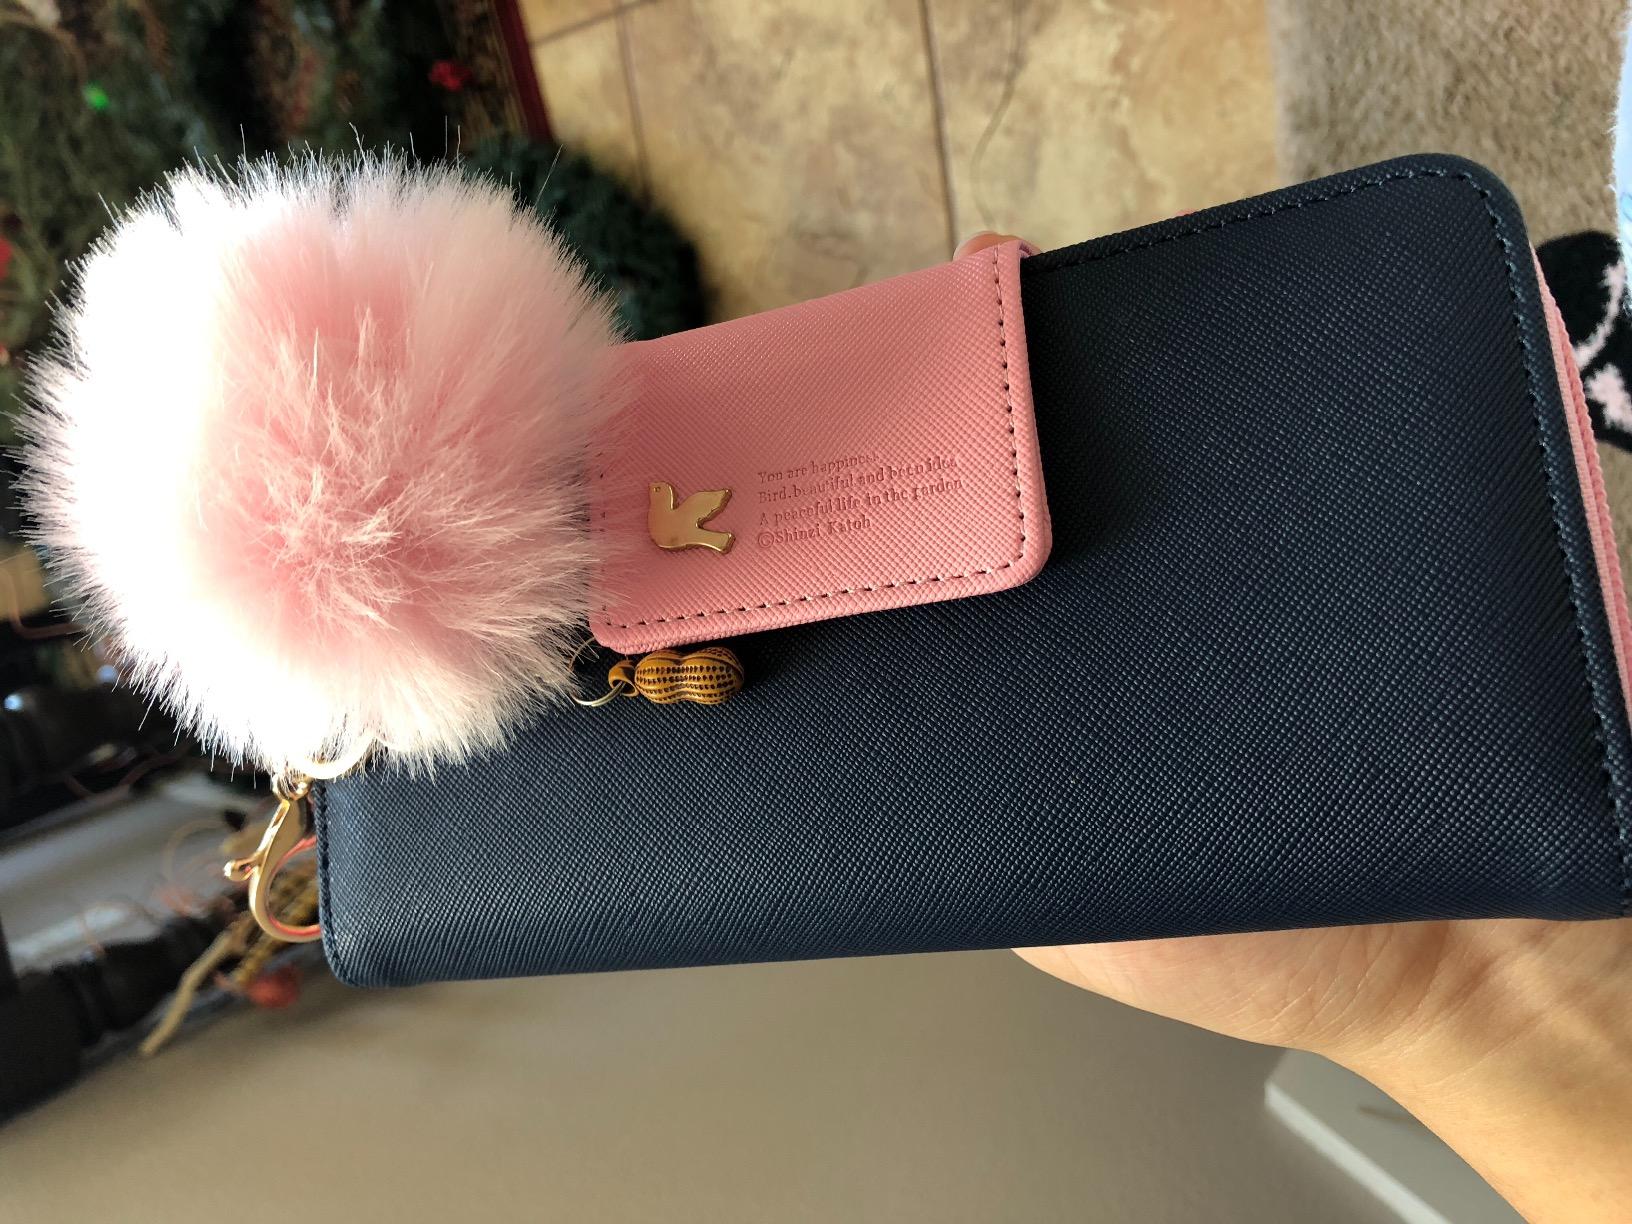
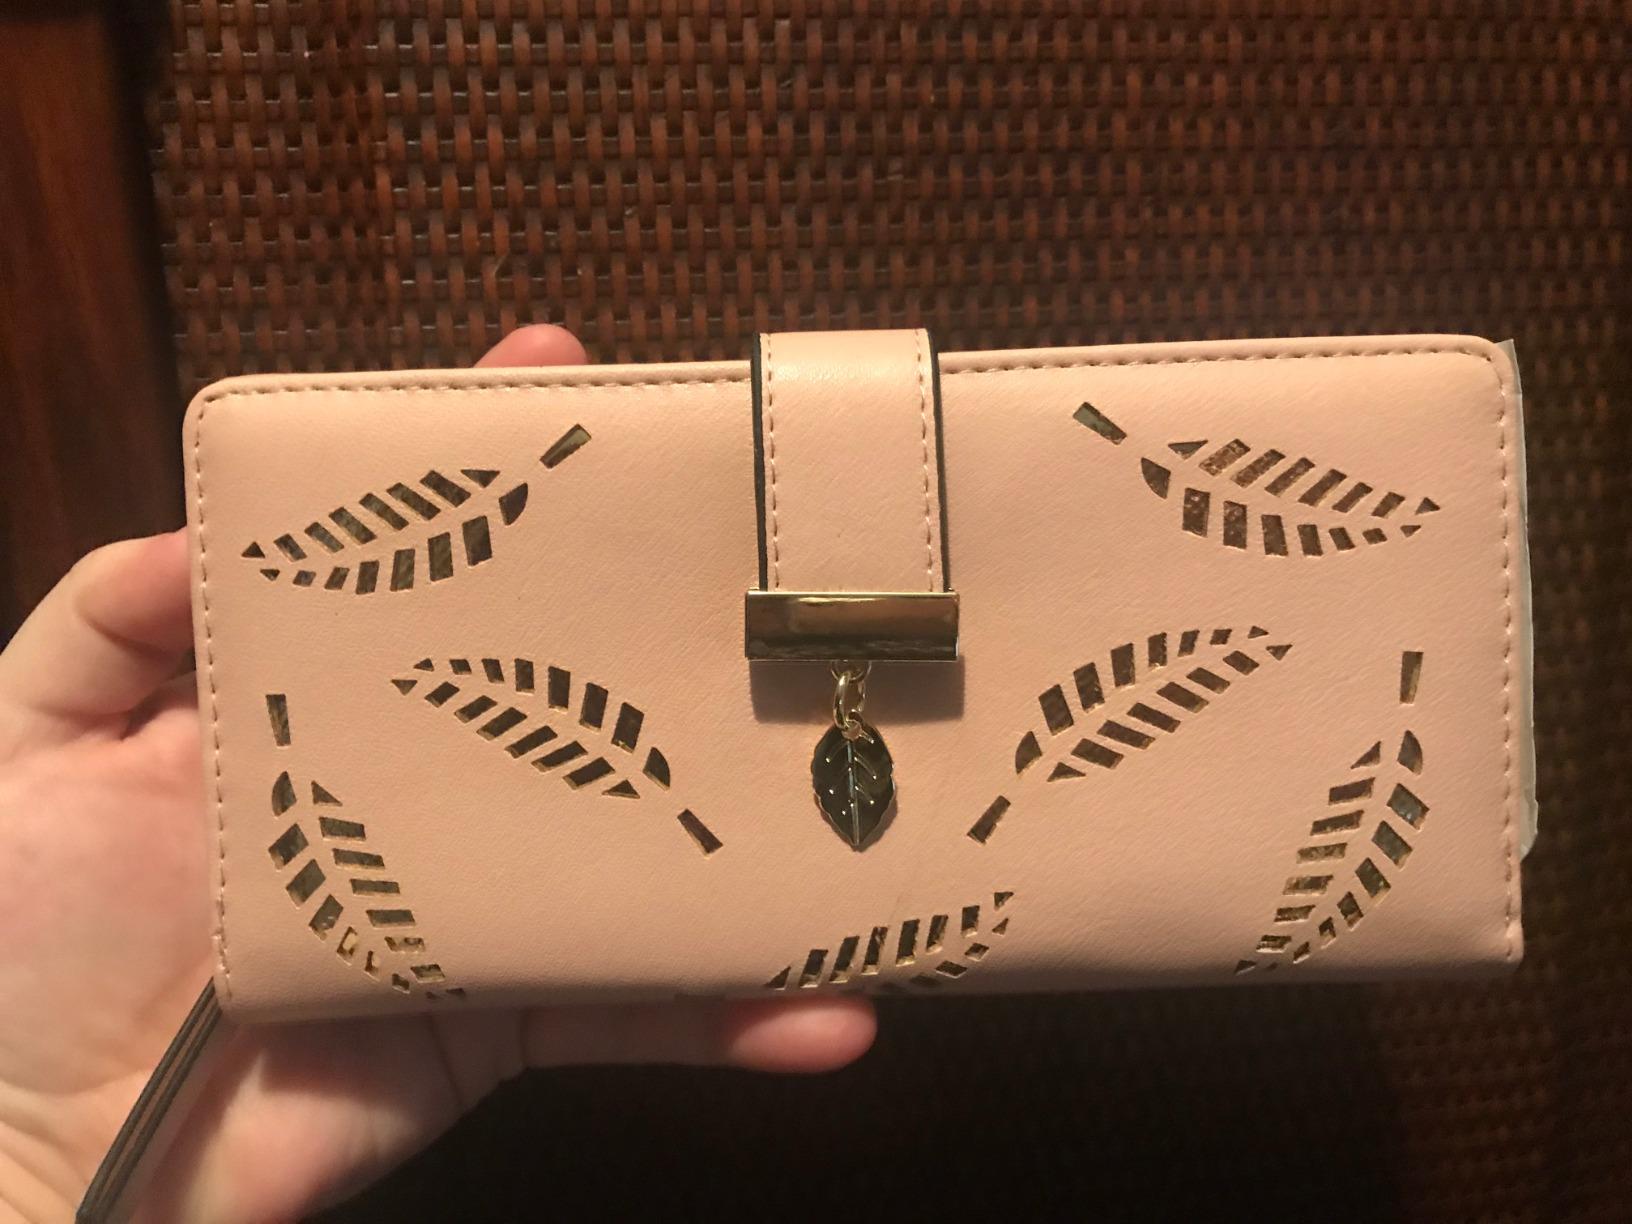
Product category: accessories_handbag
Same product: no